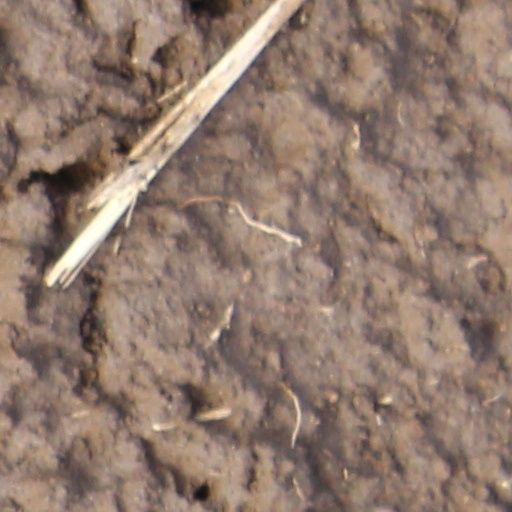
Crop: wheat